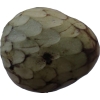
Label: cherimoya